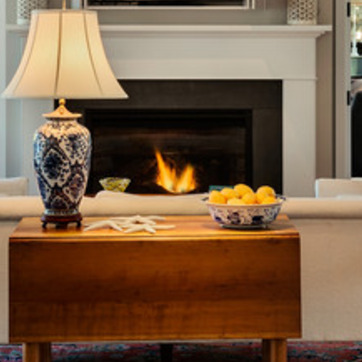
Material: other